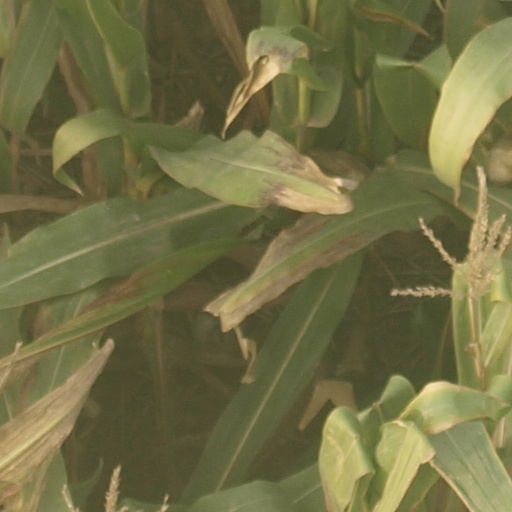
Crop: maize; corn